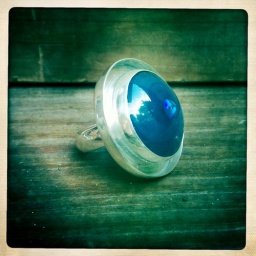
hand blown glass crystal with opal ring in sterling silver